Sonora

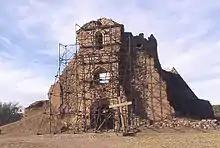
Mission at Cocóspera founded by Padre Kino

To enhance tourism in areas away from the primary beaches, the state of Sonora has set up several tourist routes for promotion as well as gained "Pueblo Mágico" status for one of its smaller cities. The Ruta de las Missiones ("Missions Route") covers the principle stops of Jesuit missionary Eusebio Kino, as the worked to establish the many religious institutions which are part of the state's identity. These include the churches and missions in Caborca, Pitiquito, Oquitoa, Átil, Tubutama, Imuris, Cucurpe and Magdalena. In Magdalena, Father Kino remains are at the Padre Kino mausoleum. The Ruta del Río (River Route) follows a seriers of villages and towns along the Sonora River. The state recommends this route in the fall when the chili pepper and peanut harvest occurs. The route includes the settlements of Ures, Baviácora, Aconchi, San Felipe de Jesús, Huépac, Banámichi, Arizpe, Bacoachi and Cananea. The Ruta de la Sierra Alta ("High Mountain Route") winds its way through the highlands of the Sierra Madre Occidental to see the significant peaks and towns of the area. Destinations include the towns Moctezuma, Villa Hidalgo, Huásabas, Granados, Huachinera, Bavispe, Nácori Chico, Fronteras, Nacozari and Cumpas, which have other attractions such as old haciendas, streams, forests and other forms of nature.